GoLibrary

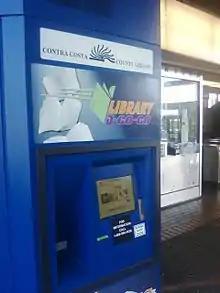
A Library-A-Go-Go machine at the El Cerrito del Norte BART station and transit hub in California

GoLibrary or Library-a-Go-Go (Swedish: "Bokomaten") is a book lending vending machine used by libraries in Sweden and the U.S. state of California. The Contra Costa Library was the body that first brought these machines to the United States.